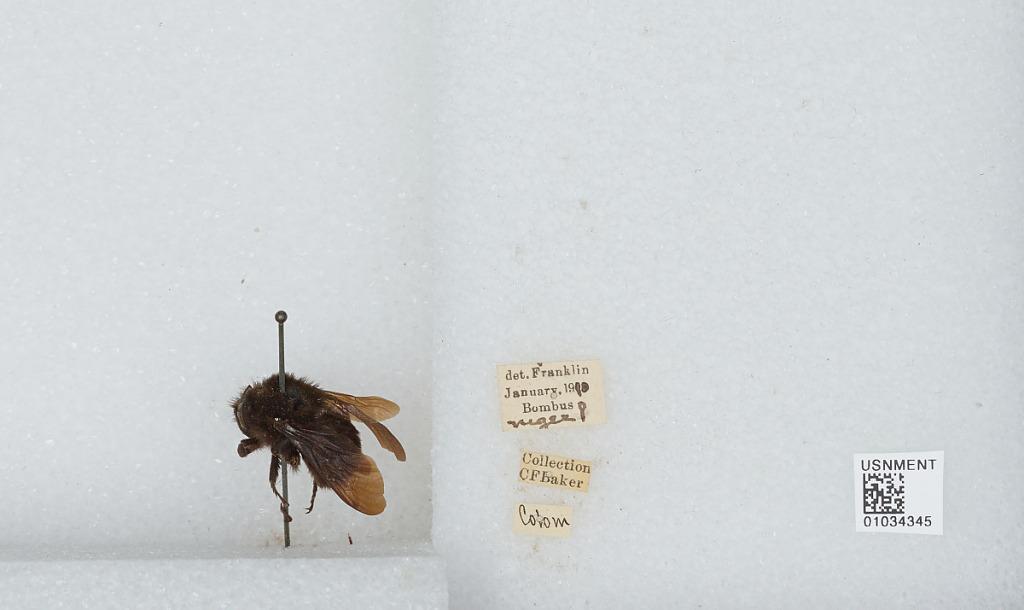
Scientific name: Bombus (Fervidobombus) morio (Swederus)
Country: Colombia
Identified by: Franklin